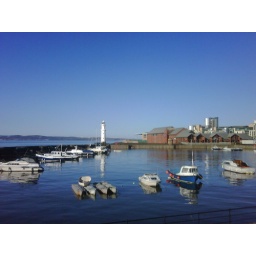
Totally clear blue sky, beautiful sunshine in Edinburgh today-away to a #Climate Change event